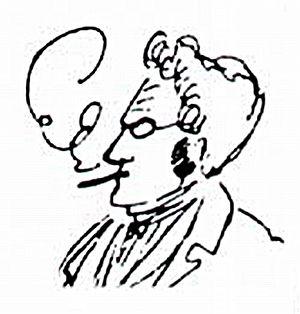
En 1840, dans l'histoire de l'anarchisme, Pierre-Joseph Proudhon est le premier théoricien qui revendique explicitement la qualité d' « anarchiste ». En 1841, parait en France, le premier journal communiste libertaire, L'Humanitaire. En 1850, Anselme Bellegarrigue publie L'Anarchie, journal de l'ordre. En 1857, Joseph Déjacque crée le néologisme libertaire pour affirmer le caractère égalitaire et social de l'anarchisme naissant.